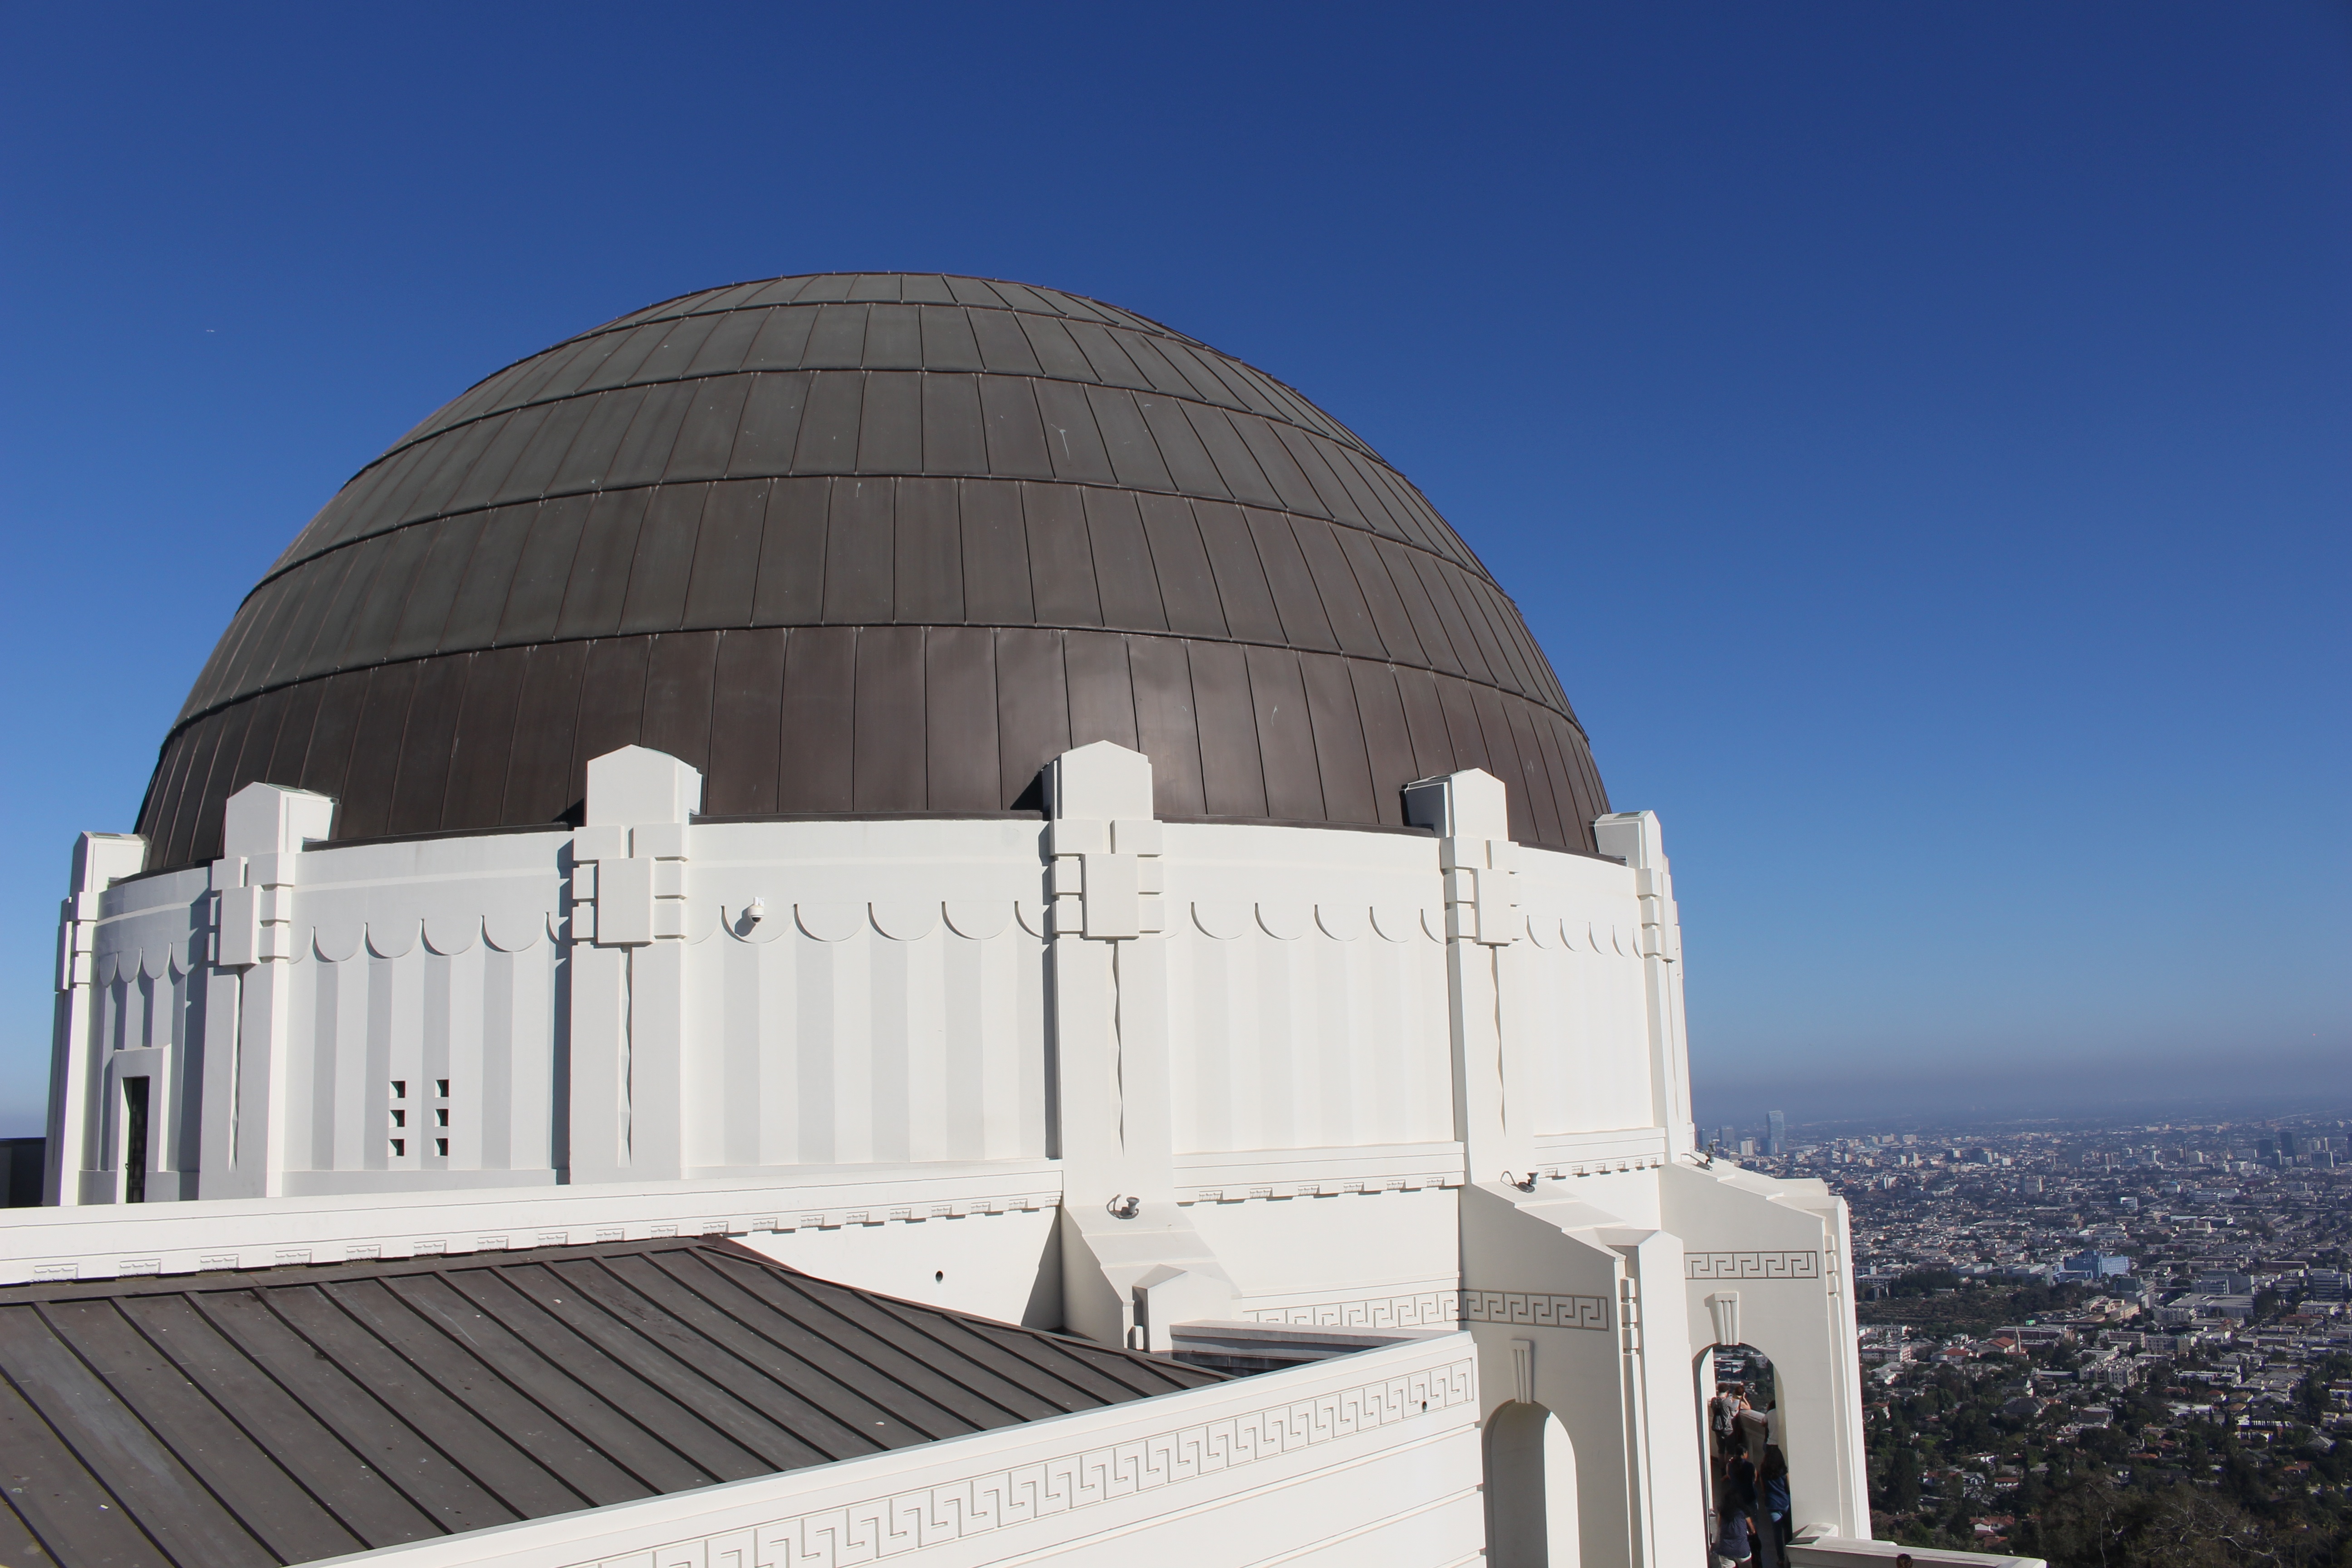
architecture, sky, skyline, building, city, urban, cityscape, downtown, hollywood, panoramic, museum, scenic, usa, america, landmark, tourism, california, place of worship, griffith observatory, observatory, outdoors, science, la, smog, mosque, famous, dome, los, angeles, states, griffith, los angeles, outdoor structure